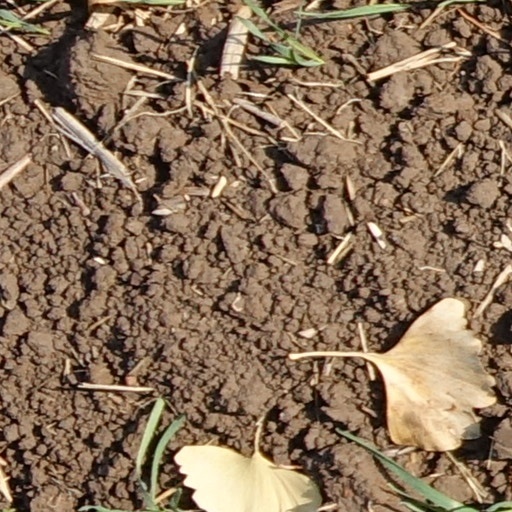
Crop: wheat